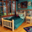
Label: bed